Martin Wildauer

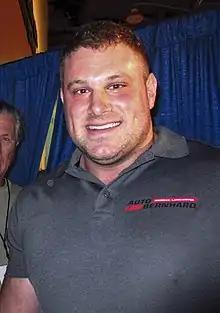
Martin Wildauer in 2015

Martin Wildauer (born 27 November 1987) is an Austrian strongman competitor and entrant to the World's Strongest Man competition. He is a competitor of the well-known Strongman Champions League and the Giants Live competitions. Martin is the current world record holder in the Bavarian stonelift and was known for his deadlifting.